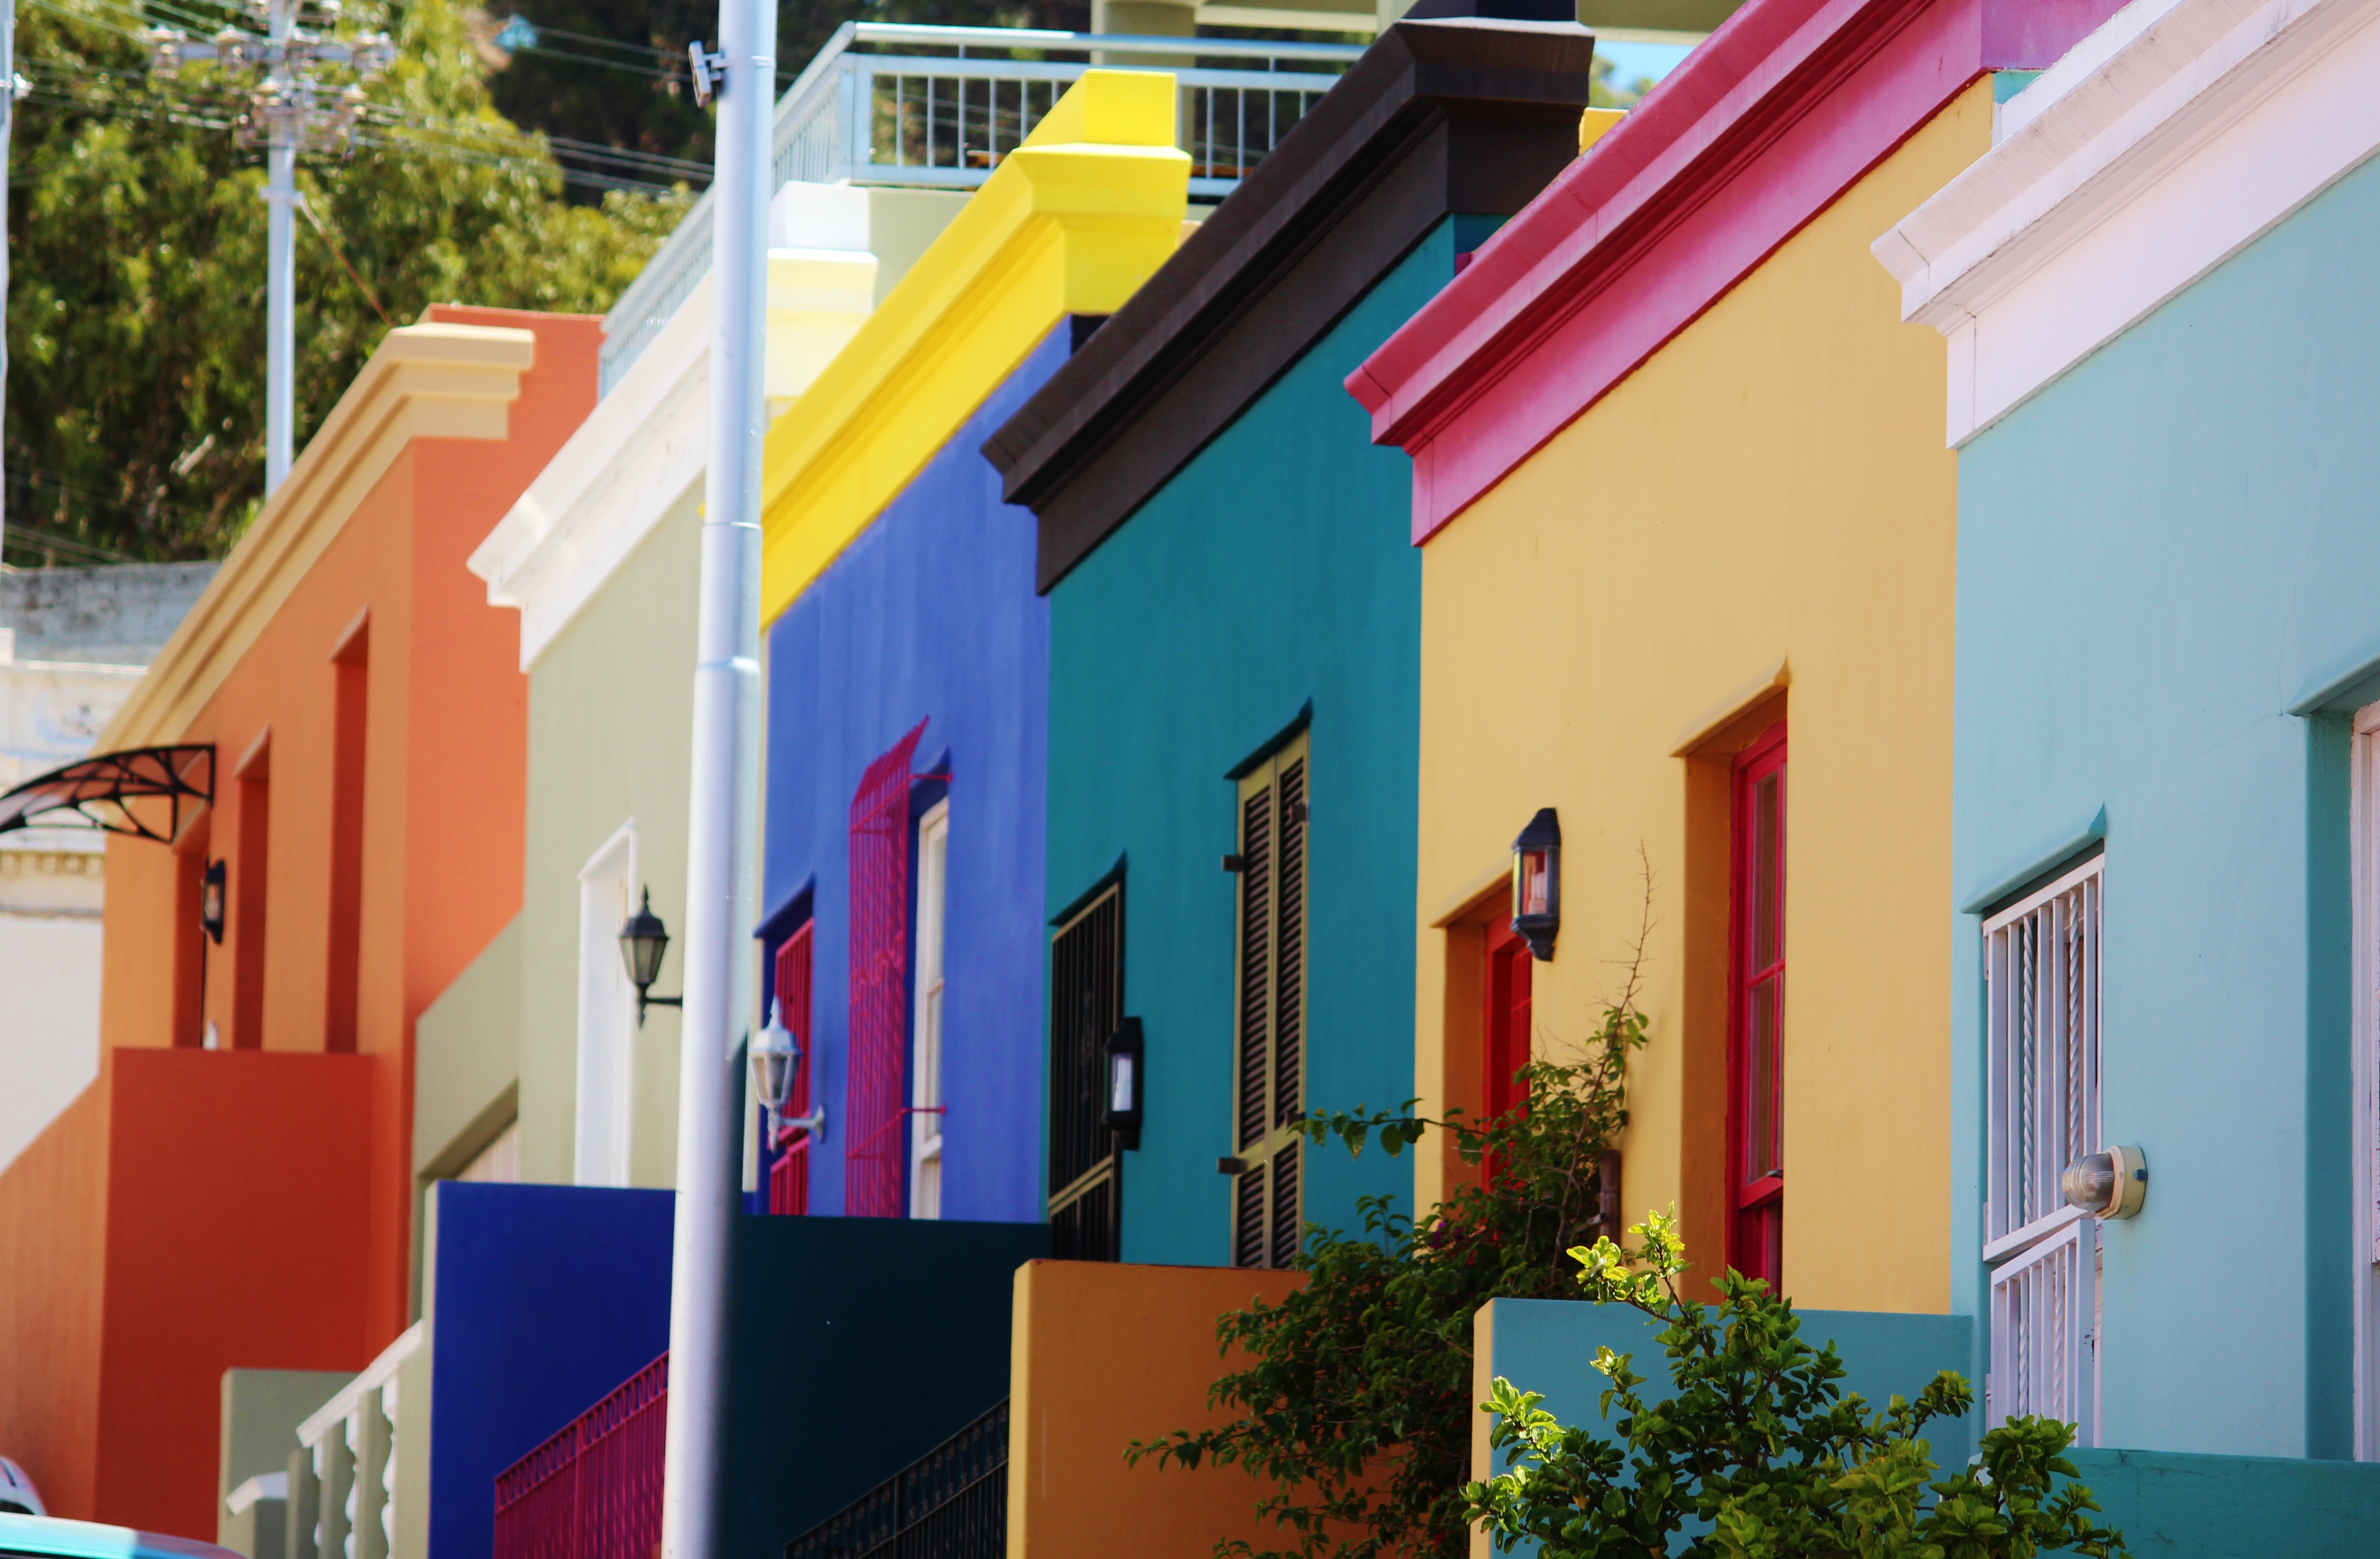
house, home, color, facade, property, colorful, apartment, painting, homes, south africa, real estate, cape town, ascending